Erwin Böhme

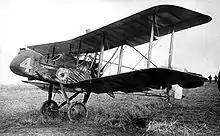
An Airco DH.2 pusher-engined fighter.

A distraught Erwin Böhme returned to base and wrecked his airplane while landing with a damaged undercarriage. Even though he could not recall his own accident, he wrote a lengthy and vivid account of Boelcke's death to Annamarie. Though no one blamed Böhme for Boelcke's death, the feeling he was responsible for killing his best friend would haunt him for the rest of his life.